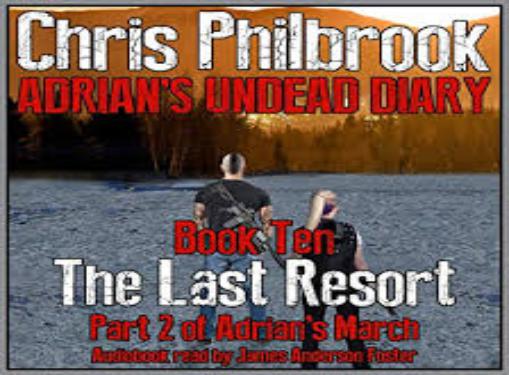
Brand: Adrian's
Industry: Food